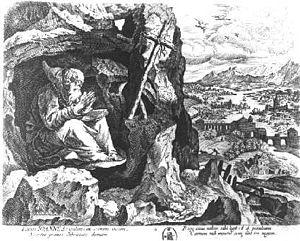
Giovanni Bono est ermite italien qui a passé d'une vie d'acteur itinérant à celle d'un religieux dévoué à la prière et à la charité.